Barter Concert (Hong Kong)

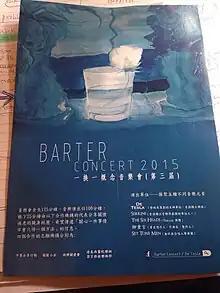
Leaflet front page of Barter Concert in 2015

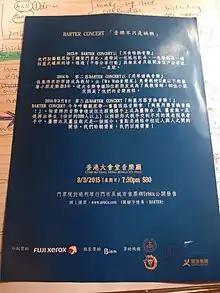
Leaflet back page of Barter Concert in 2015

The Barter Concert was held on 8 March 2015 in the Hong Kong City Hall (Concert Hall). The theme of the year was 關心一件事情不會只得一個方法 (there are always more ways to show your care to others). The whole concert was a series of events, including 100 minutes of music performances, sharing stories about caring patients and reflect the result of the past two concerts held. There were four voluntary organizations responsible for the sharing section of around 25 minutes. The four organisations were Hong Kong West Cluster, society of Pastoral Care Company Limited, Caring Clown and 平等分享行動(Sharing for Equality Scheme). Barter Concert 2015 required participants to bring a piece of ginger to the concert. The organiser even challenged 夠薑就用器官換音樂 (Exchange organ for music if you dare, the homophone for ginger). Some of the ginger was distributed to students for planting. The rest was cooked as 糖水 (Tong sui, a traditional dessert) and sent to residential care homes and the elderly living alone. This year's performing artists included De Tesla, Serrini (an independent artist), The Six Heads, Jim Lau (柳重言) and Set Tone Men, an "a cappella" group.